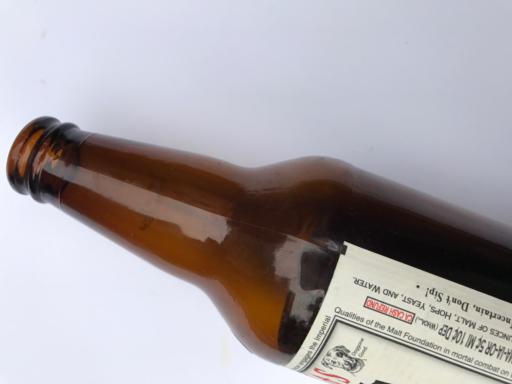
Waste category: glass